2015 F1 Powerboat World Championship

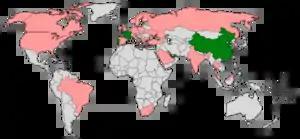
Countries that hosted F1 Powerboat races in 2015, shown in green. Former host nations are shown in pink.

The 2015 UIM F1 HO World Championship was the 32nd season of Formula 1 Powerboat racing. The season consisted of six races, beginning in Doha, Qatar, on 14 March 2015, and ending in Sharjah, UAE, on 18 December 2015.